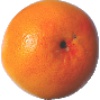
Label: Grapefruit Pink 1